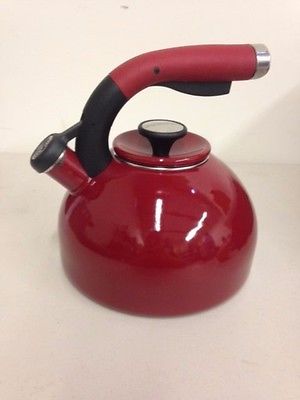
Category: kettle